New Zealand National Party

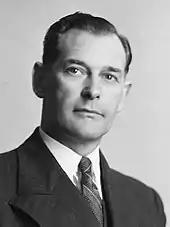
Sir Keith Holyoake, Prime Minister, 1957 and 1960–1972

Sidney Holland was finance minister as well as prime minister in the new government. In 1949 National had campaigned on "the private ownership of production, distribution and exchange". Once in power the new Holland Government proved decidedly administratively conservative, retaining, for instance, compulsory unionism and the welfare state set up by the previous Labour government.